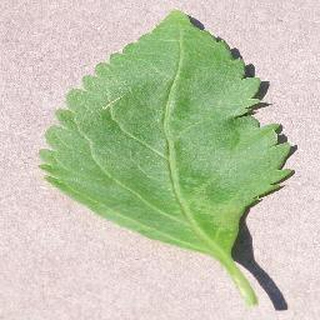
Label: healthy_cherry